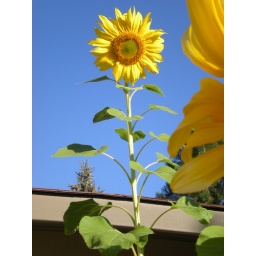
The tallest sunflower this year, way above the roof top of our house.